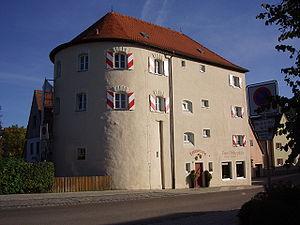
Herrieden est une ville allemande située en Bavière, dans l'arrondissement d'Ansbach et le district de Moyenne-Franconie.